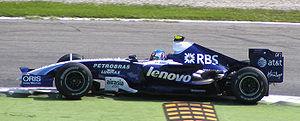
Le Grand Prix d'Italie 2007, disputé sur le circuit de Monza le 9 septembre 2007, est la 781ᵉ épreuve du championnat du monde de Formule 1 courue depuis 1950 et la treizième du championnat 2007.